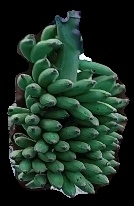
Variety: elakki-bale
Grade: grade1